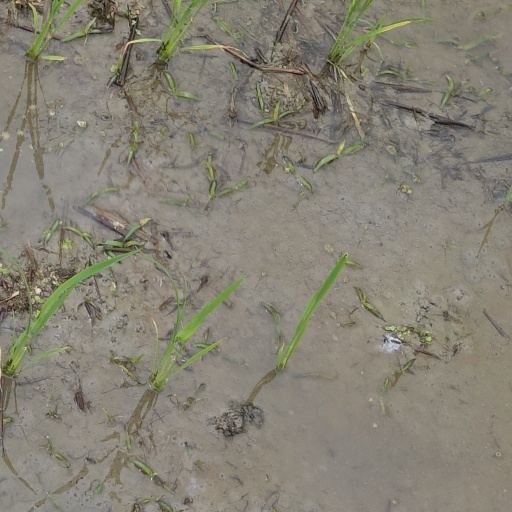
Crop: rice